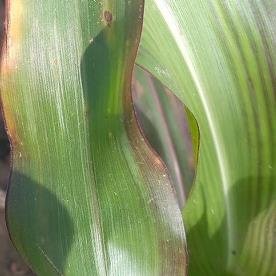
Crop: Maize
Condition: abiotic-disease-d